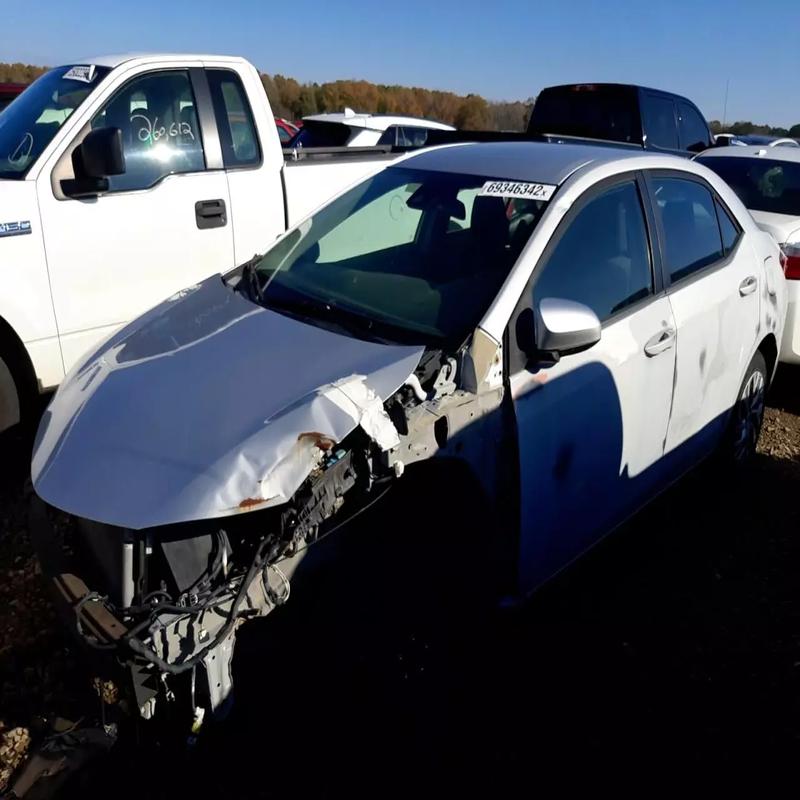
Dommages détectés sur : plaque d'immatriculation avant, pare-choc avant, feu avant droit, feu avant gauche, capot, aile avant gauche, porte avant gauche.
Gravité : majeur